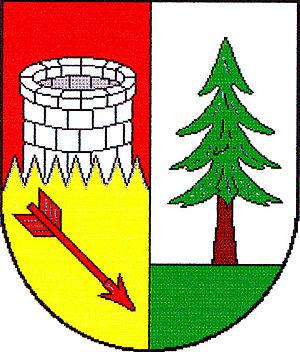
Studnice est une commune du district de Vyškov, dans la région de Moravie-du-Sud, en République tchèque. Sa population s'élevait à 487 habitants en 2018.